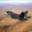
Label: airplane